Nashville Seraphs

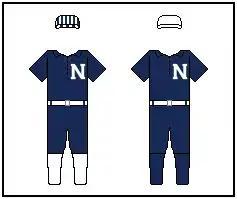
Nashville's uniforms

The only known photograph of the team shows the Nashvilles wearing dark colored jerseys with a light serifed "N" on the left chest. About half of them are wearing long-sleeved shirts, while the rest have shirts cutoff at or just above the elbows. Dark pants terminating below the knees were tucked into either dark or light colored socks and paired with a variety of belts. Their caps were striped.